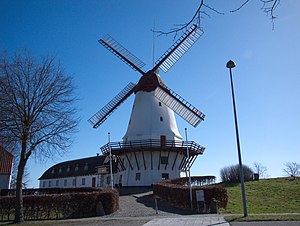
Dybbøl Mølle / Galleri
Dybbøl Mølle, Danmark
Dybbøl Mølle vest for Sønderborg på Dybbøl Banke er opført 1936. Det er en tårnmølle, dvs. en hollandsk vindmølle med galleri, hvor undermølle og overmølle fremstår med pudset grundmur. Hatten er bådformet og beklædt med pap. Vingerne er monteret med klapper og møllen krøjer med vindrose. Den sidste forpagter var Frede Grevsen Petersen, som drev møllen fra 1982 til 1990.